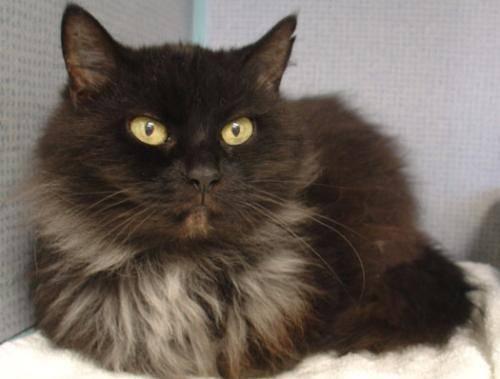
cat